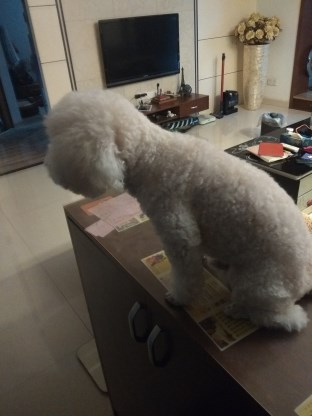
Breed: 7449-n000128-teddy